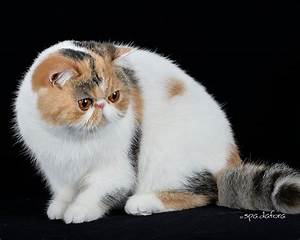
Label: gatto